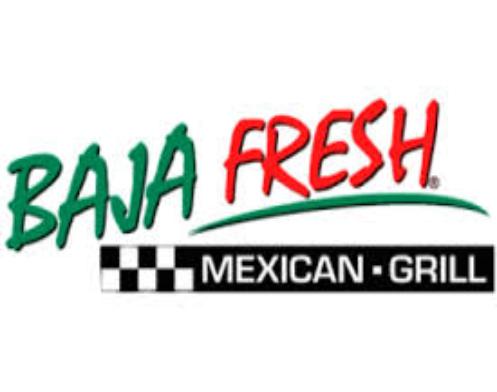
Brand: Baja Fresh
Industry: Food